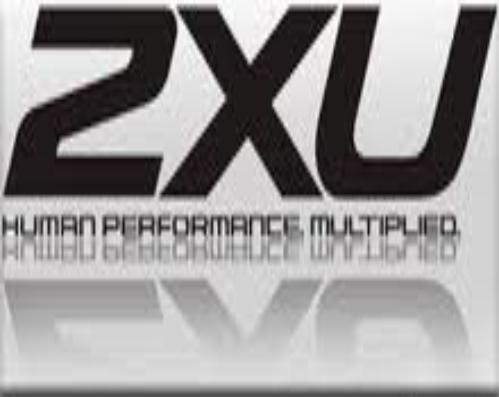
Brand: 2XU
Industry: Sports